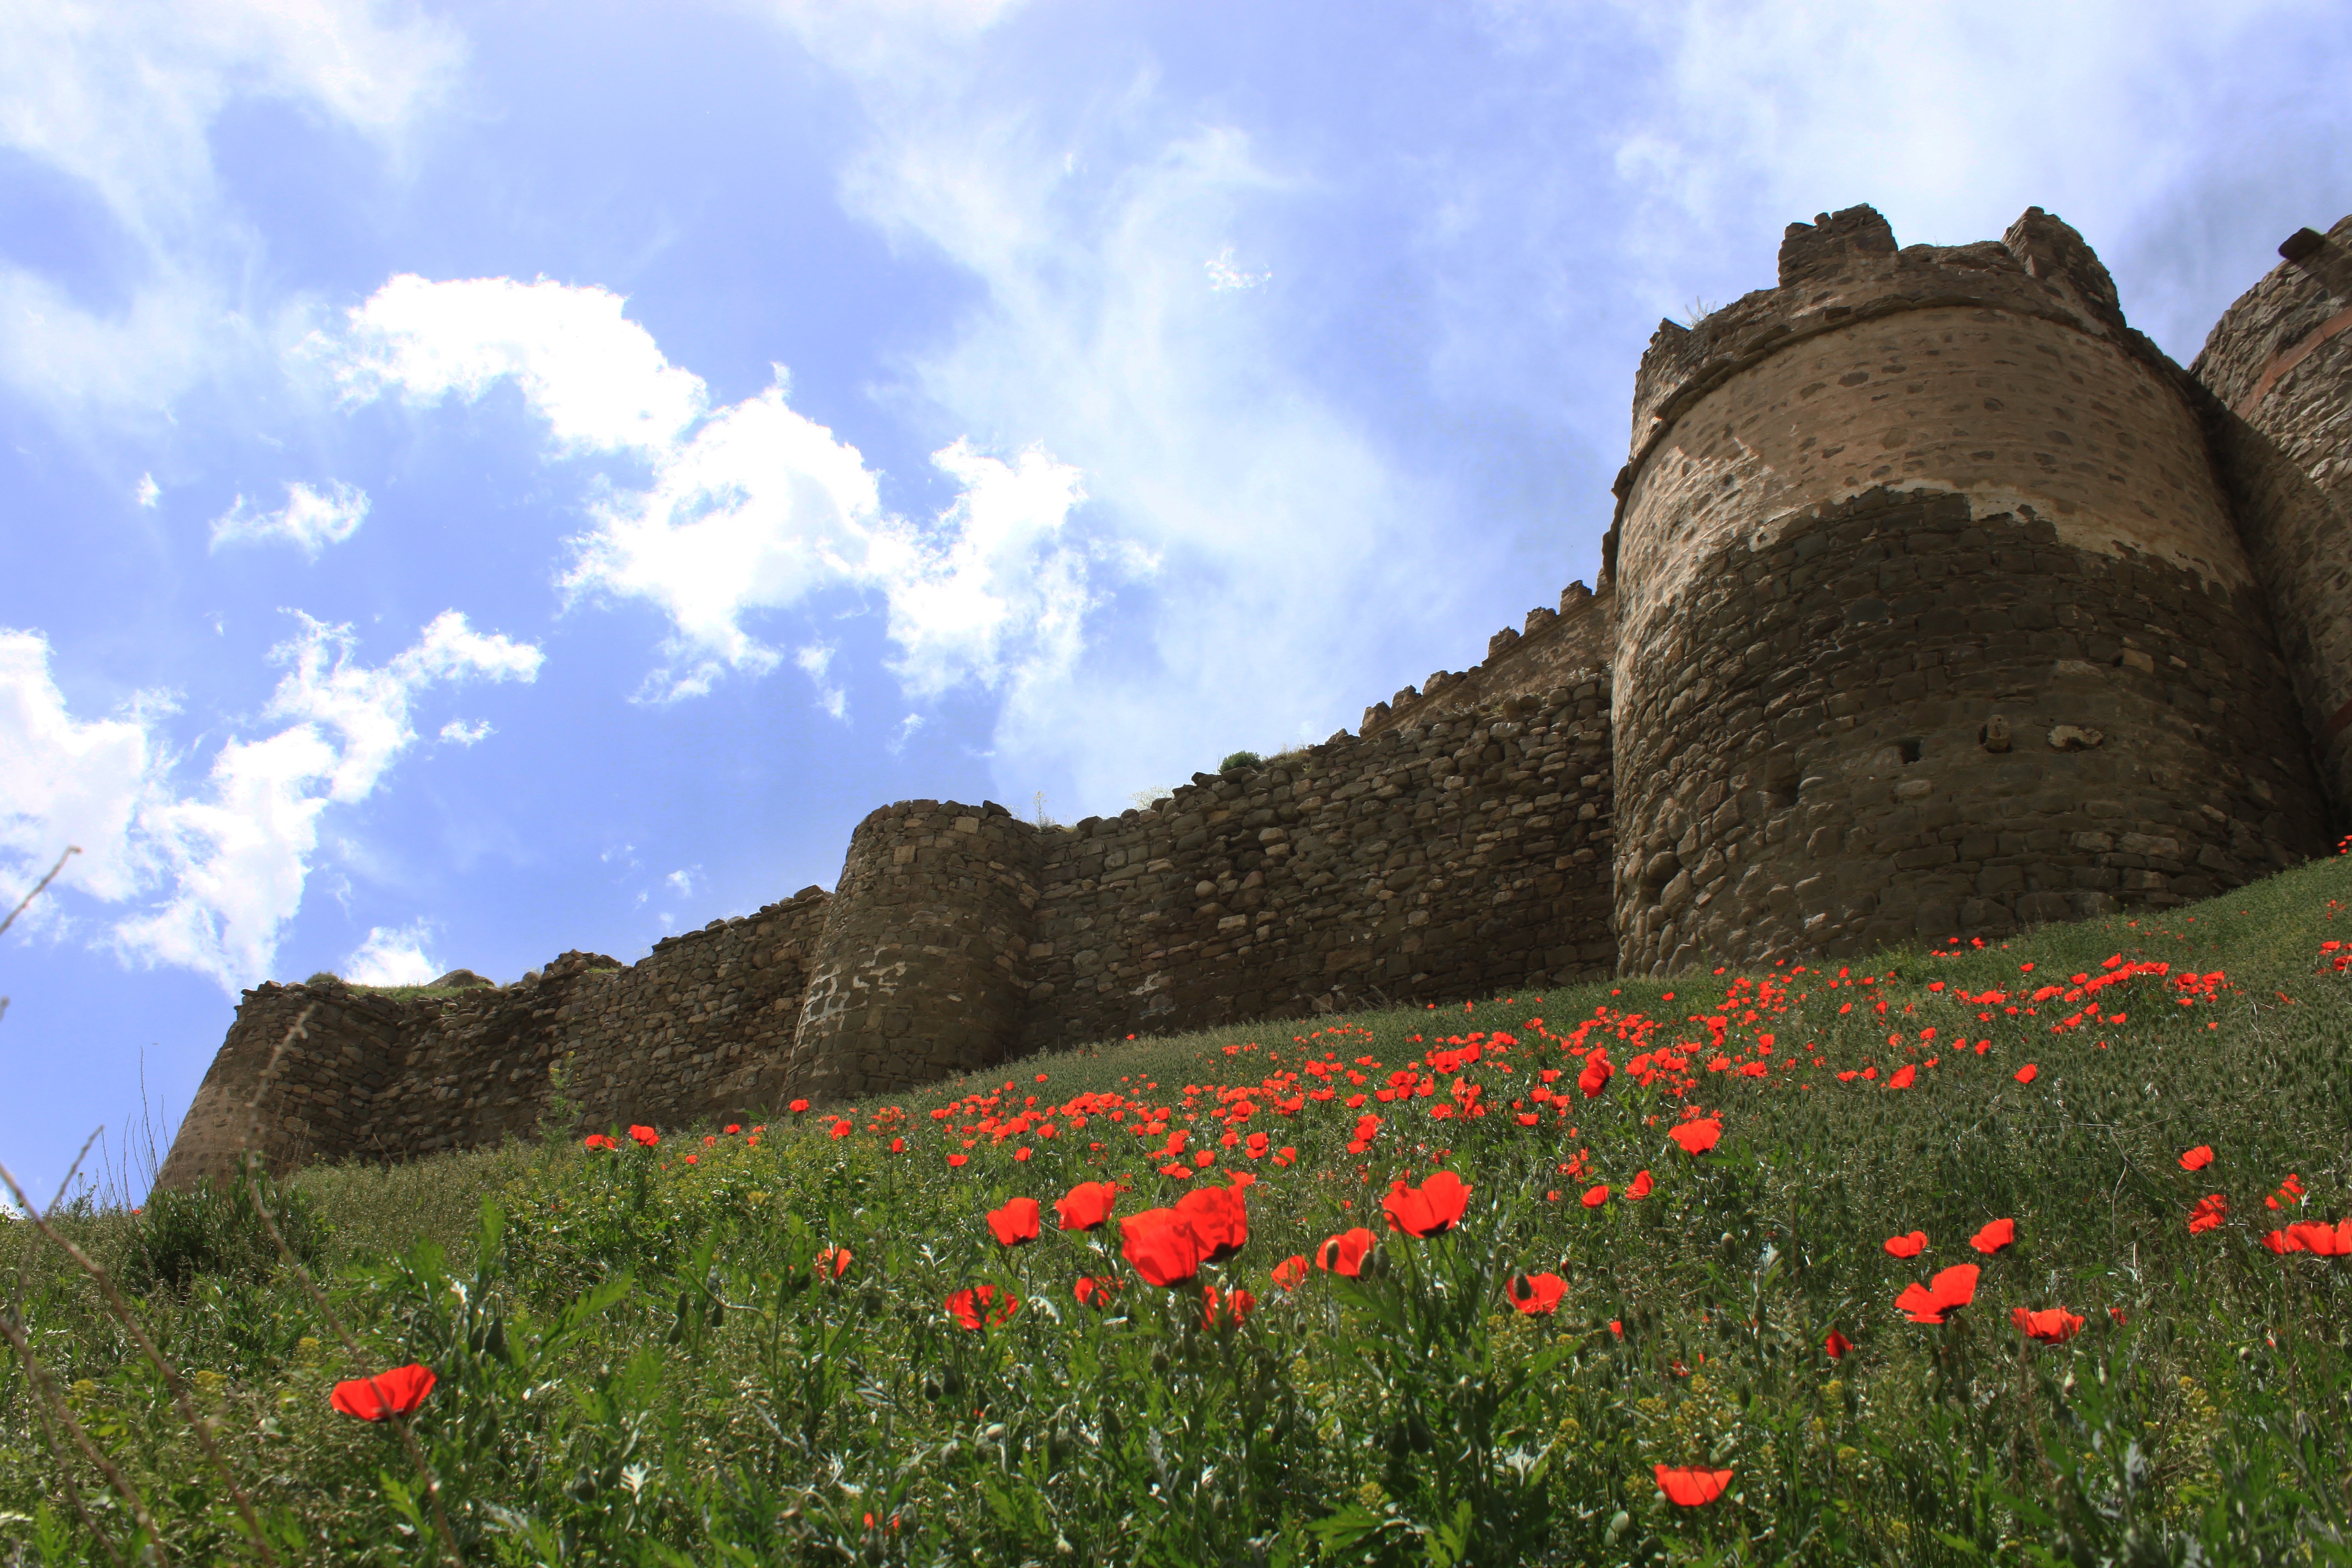
landscape, nature, grass, mountain, plant, sky, field, meadow, hill, flower, mountain range, castle, on, grassland, plateau, rural area, historical works, papaver rhoeas, mus, mountainous landforms, castle of hosap